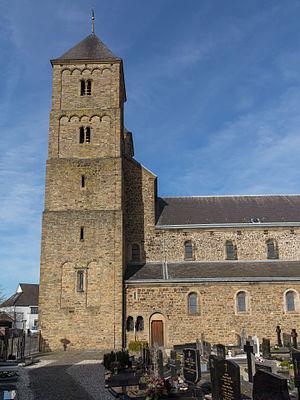
Susteren est une petite ville située dans la commune néerlandaise d'Echt-Susteren, dans la province du Limbourg. Le 1ᵉʳ janvier 2008, le village comptait 7 384 habitants.